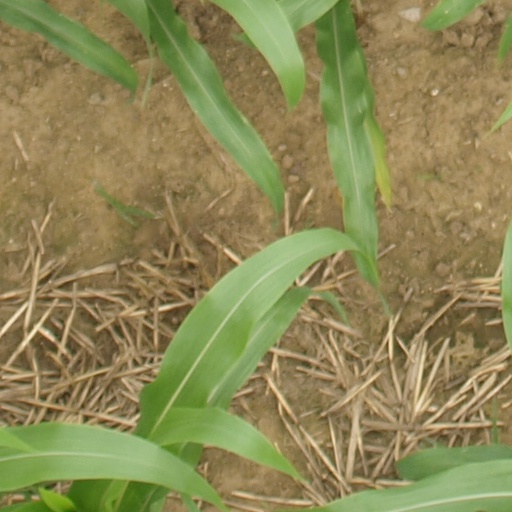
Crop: maize; corn